Gilda Gray

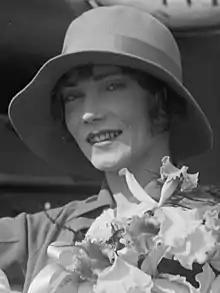
Gilda Grey in 1928

In 1928, she went to England to star in "Piccadilly", a 1929 silent film written for her by Arnold Bennett that appeared in the United States with added sound and effects. In his July 15, 1929, review, "The New York Times" critic Mordaunt Hall praised her performance, adding: "Miss Gray seems to have been rediscovered as an actress. For a long time she has been docketed as an exponent of 'shimmy,' but in "Piccadilly" she appears to show that acting is not above her. A prophet apparently is without honor; Miss Gray found it necessary to flee to English studios to have a chance."